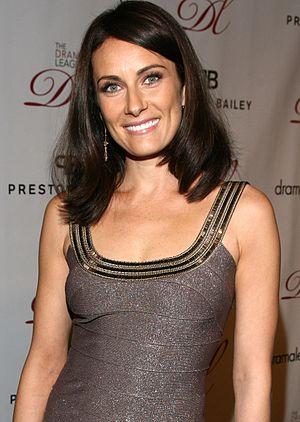
Laura Benanti est une actrice et chanteuse américaine, née le 15 juillet 1979 à New York.